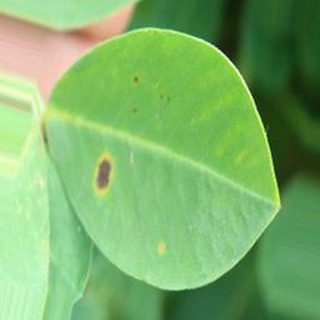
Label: groundnut_early_leaf_spot